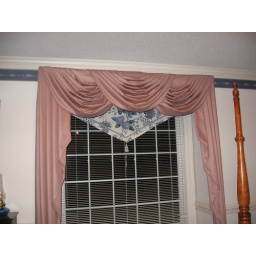
The new window treatment: we put the blue valance over the blinds behind the rose treatment.